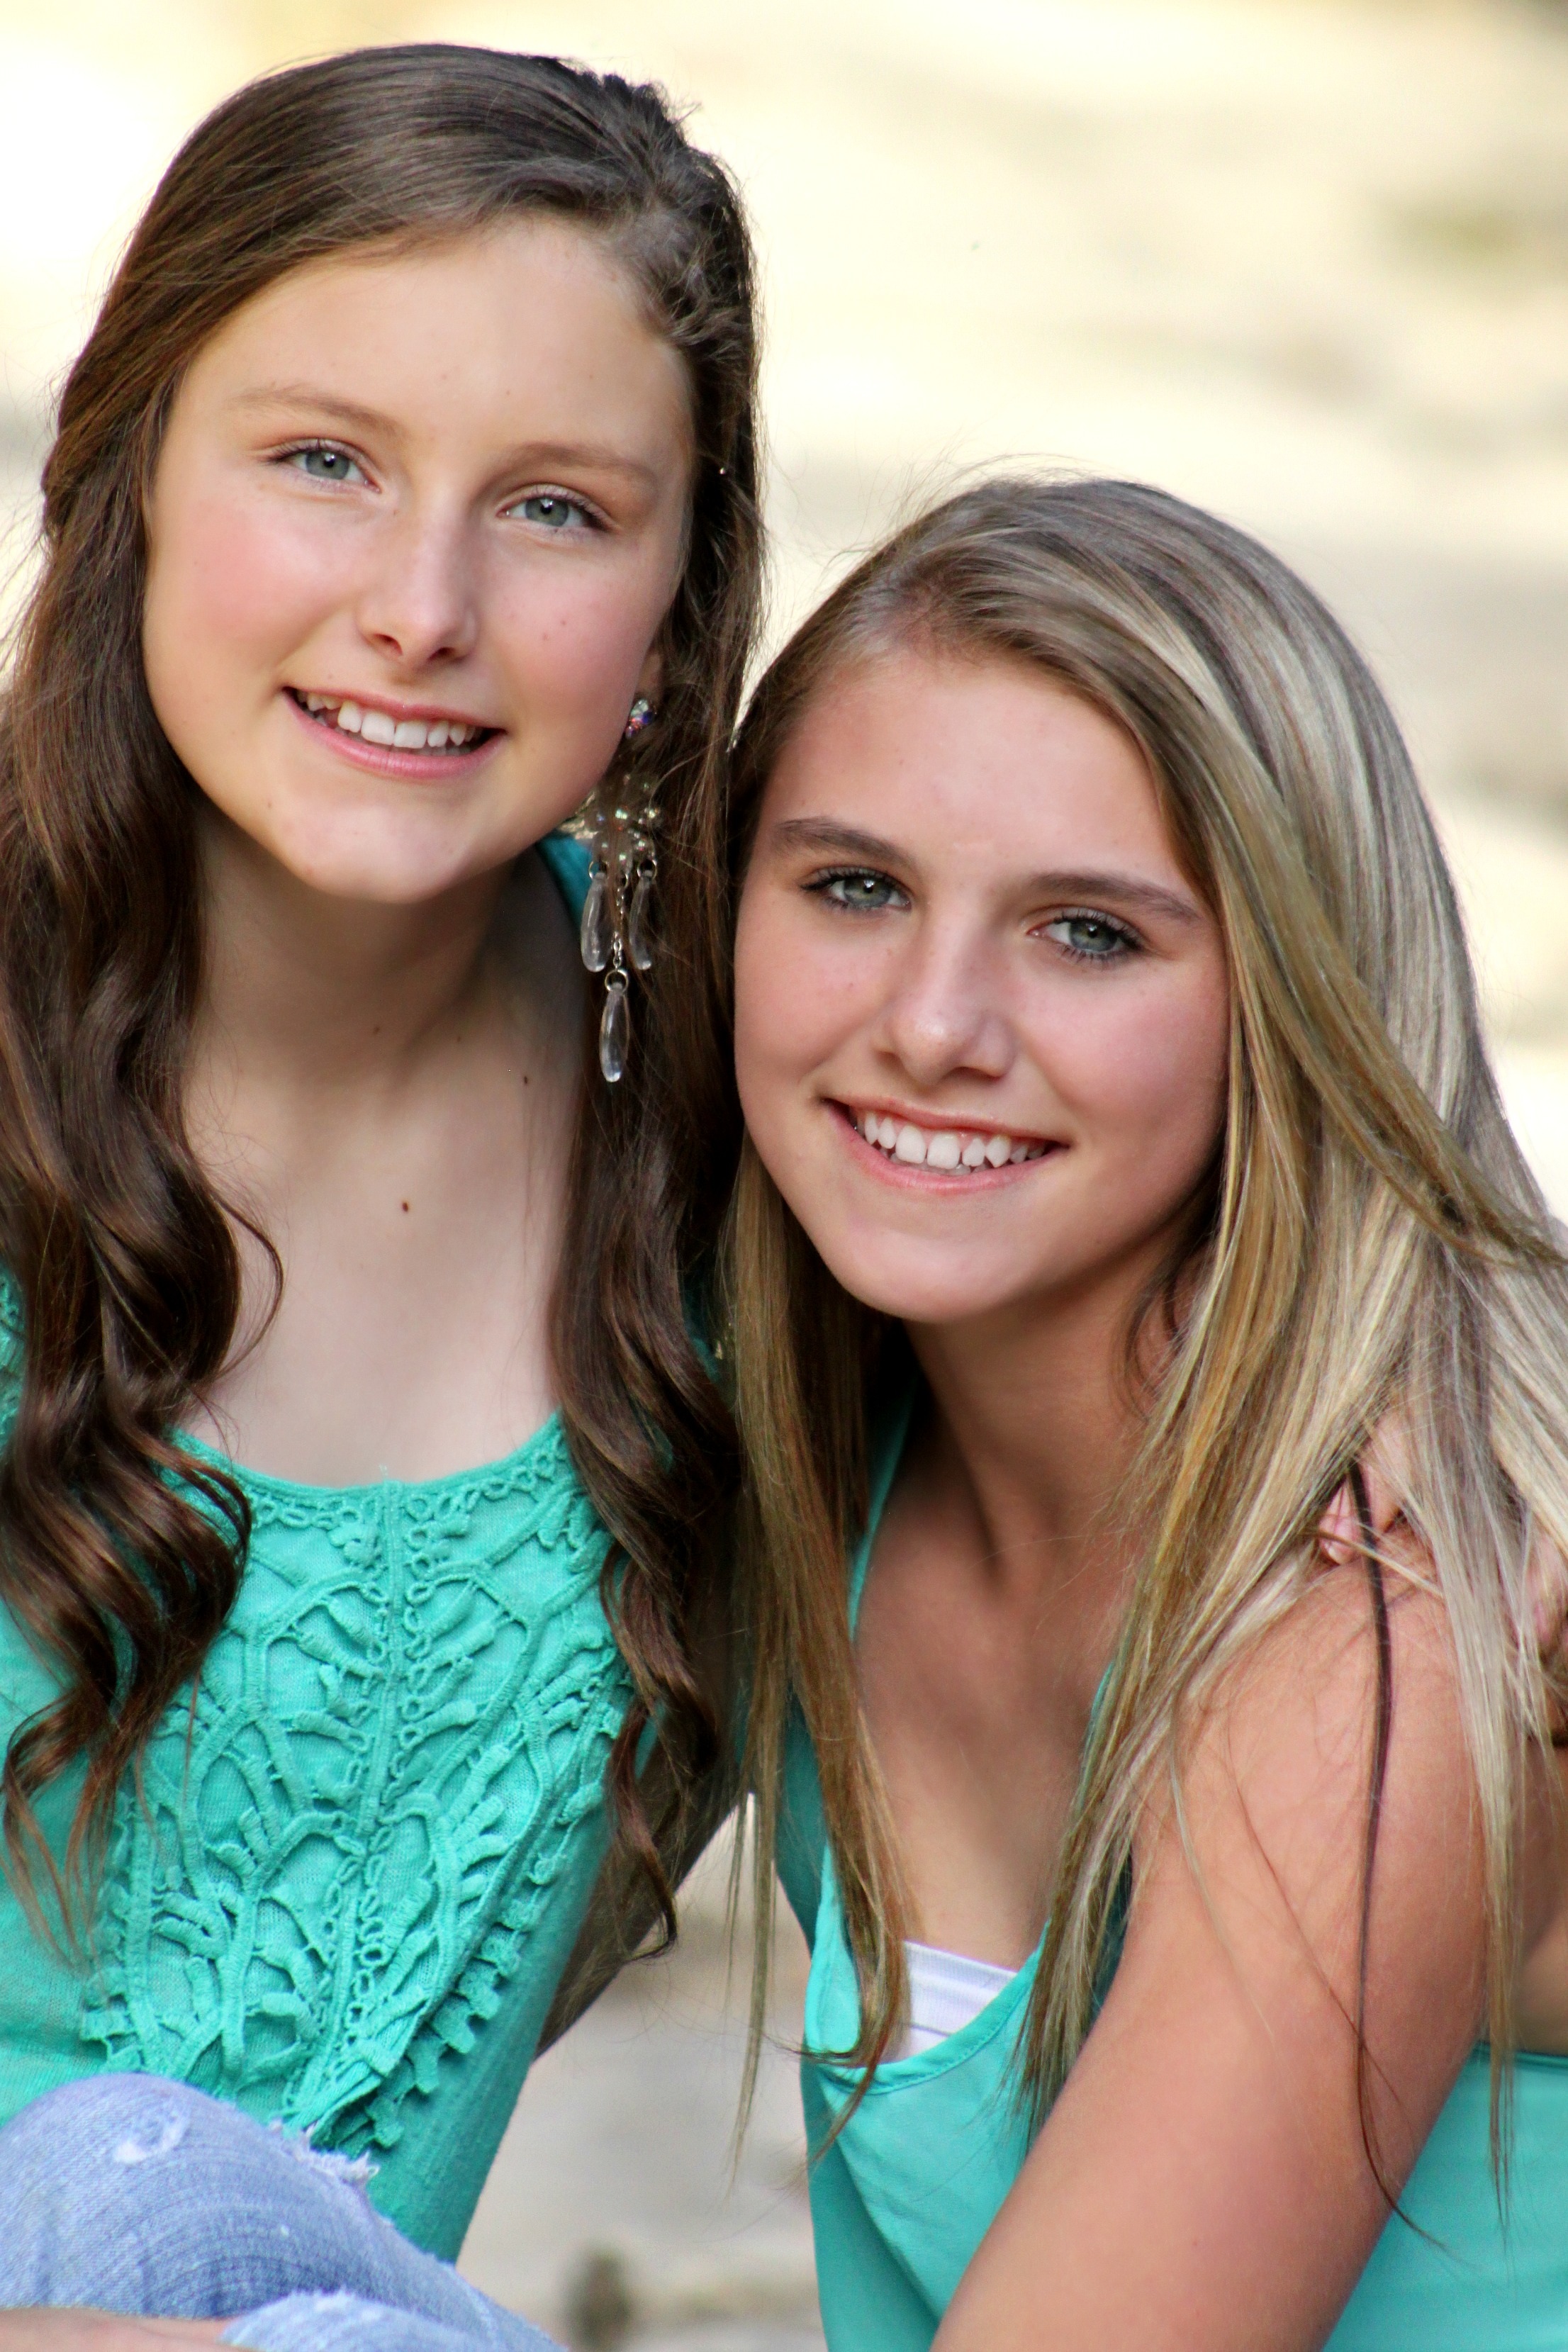
person, people, girl, woman, photography, portrait, model, young, hairstyle, smiling, smile, outdoors, face, girls, friends, happy, skin, beauty, photo shoot, portrait photography